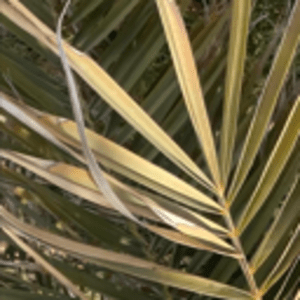
Label: Rachis Blight